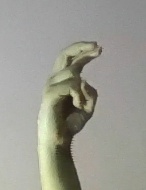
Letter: zay